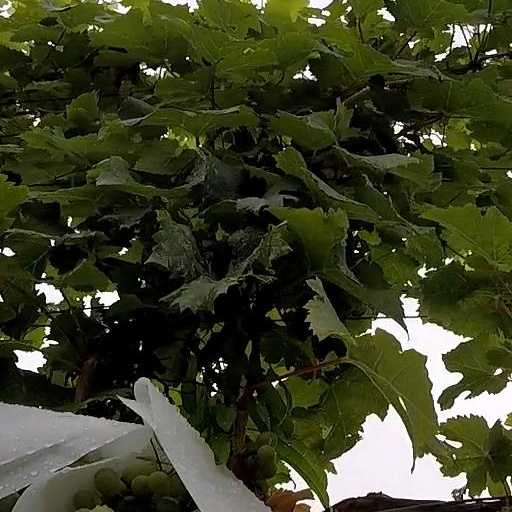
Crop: grape